Kung-Fu Magoo

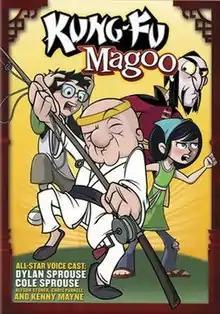
U.S. DVD cover

Kung-Fu Magoo is a 2010 animated action comedy film based on the "Mr. Magoo" character, created by Millard Kaufman and John Hubley. This film was produced by Classic Media, Ánima Estudios, and Santo Domingo Films. It was also produced by Motion Toons, a new, short-lived animation studio created in conjunction with Ánima Estudios, and Santo Domingo Films. English voice-cast stars Dylan and Cole Sprouse, Alyson Stoner and voice actors Tom Kenny, Rodger Bumpass, Jim Conroy, Chris Parnell, and Maile Flanagan.